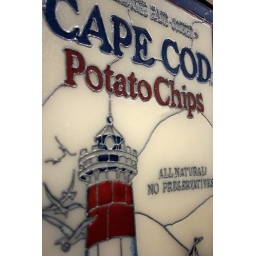
A stained glass version of a bag of Cape Cod Potato Chips hangs in the shop at the end of the factory tour.